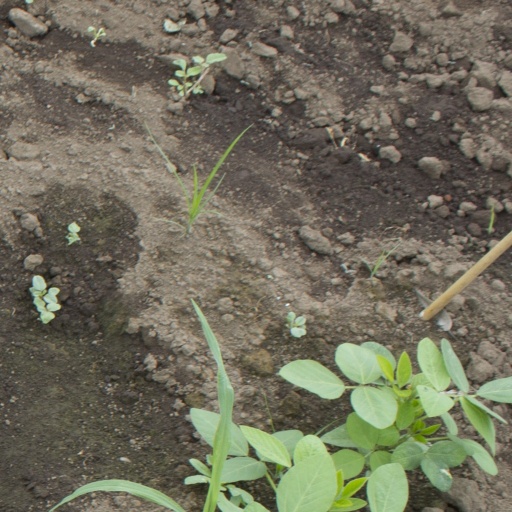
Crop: soybean